Chacha (brandy)

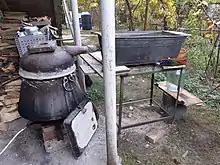
Georgian home distillery

Traditionally only a homedistilled drink of Georgians, it is today also commonly produced by professional distillers and most wineries who include it in their product range.